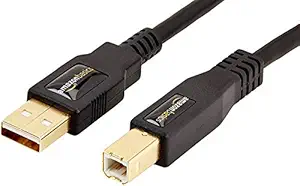
AmazonBasics USB 2.0 Cable - A-Male to B-Male - for Personal Computer
Category: Computers&Accessories
Price: 209 (list price: 695)
Rating: 4.5 (1,07,687 ratings)
About this product: One 6-foot-long (1.8 meters) high-speed multi-shielded USB 2.0 A-Male to B-Male cable|Connects mice, keyboards and speed-critical devices, such as external hard drives, printers and cameras to your computer|Constructed with corrosion-resistant, gold-plated connectors for optimal signal clarity and shielding to minimize interference|Full 2.0 USB capability/480 Mbps transfer speed|1 year limited warranty